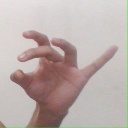
अक्षर: ओ